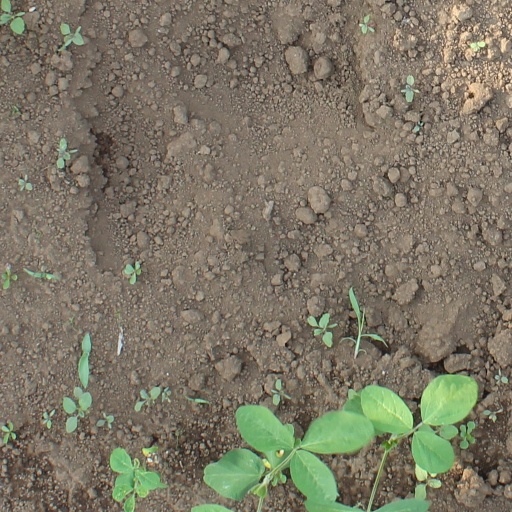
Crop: soybean